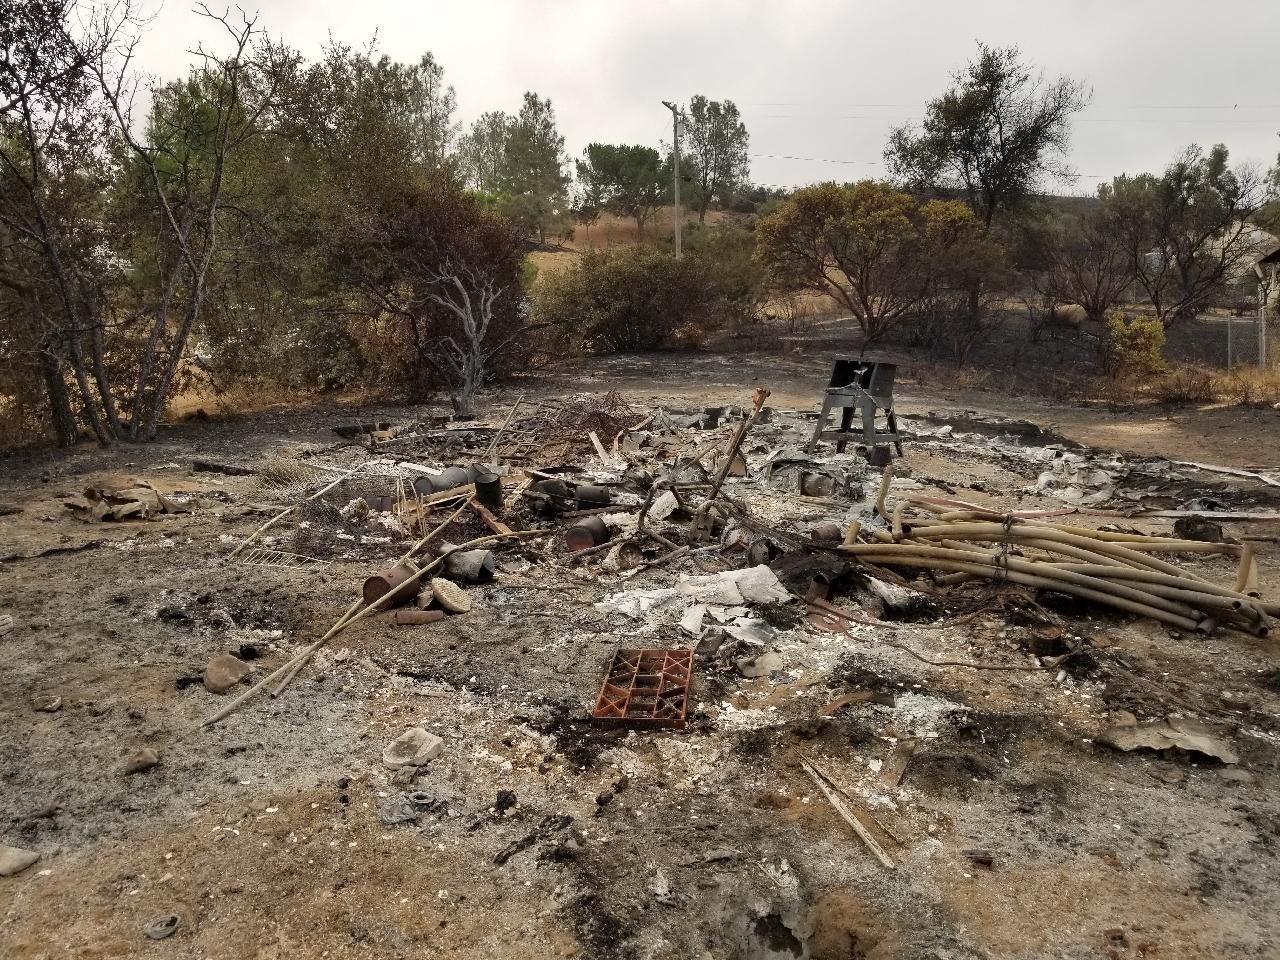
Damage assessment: destroyed